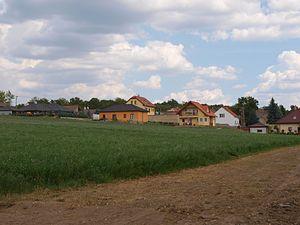
Neuměřice est une commune du district de Kladno, dans la région de Bohême-Centrale, en Tchéquie. Sa population s'élevait à 446 habitants en 2020.